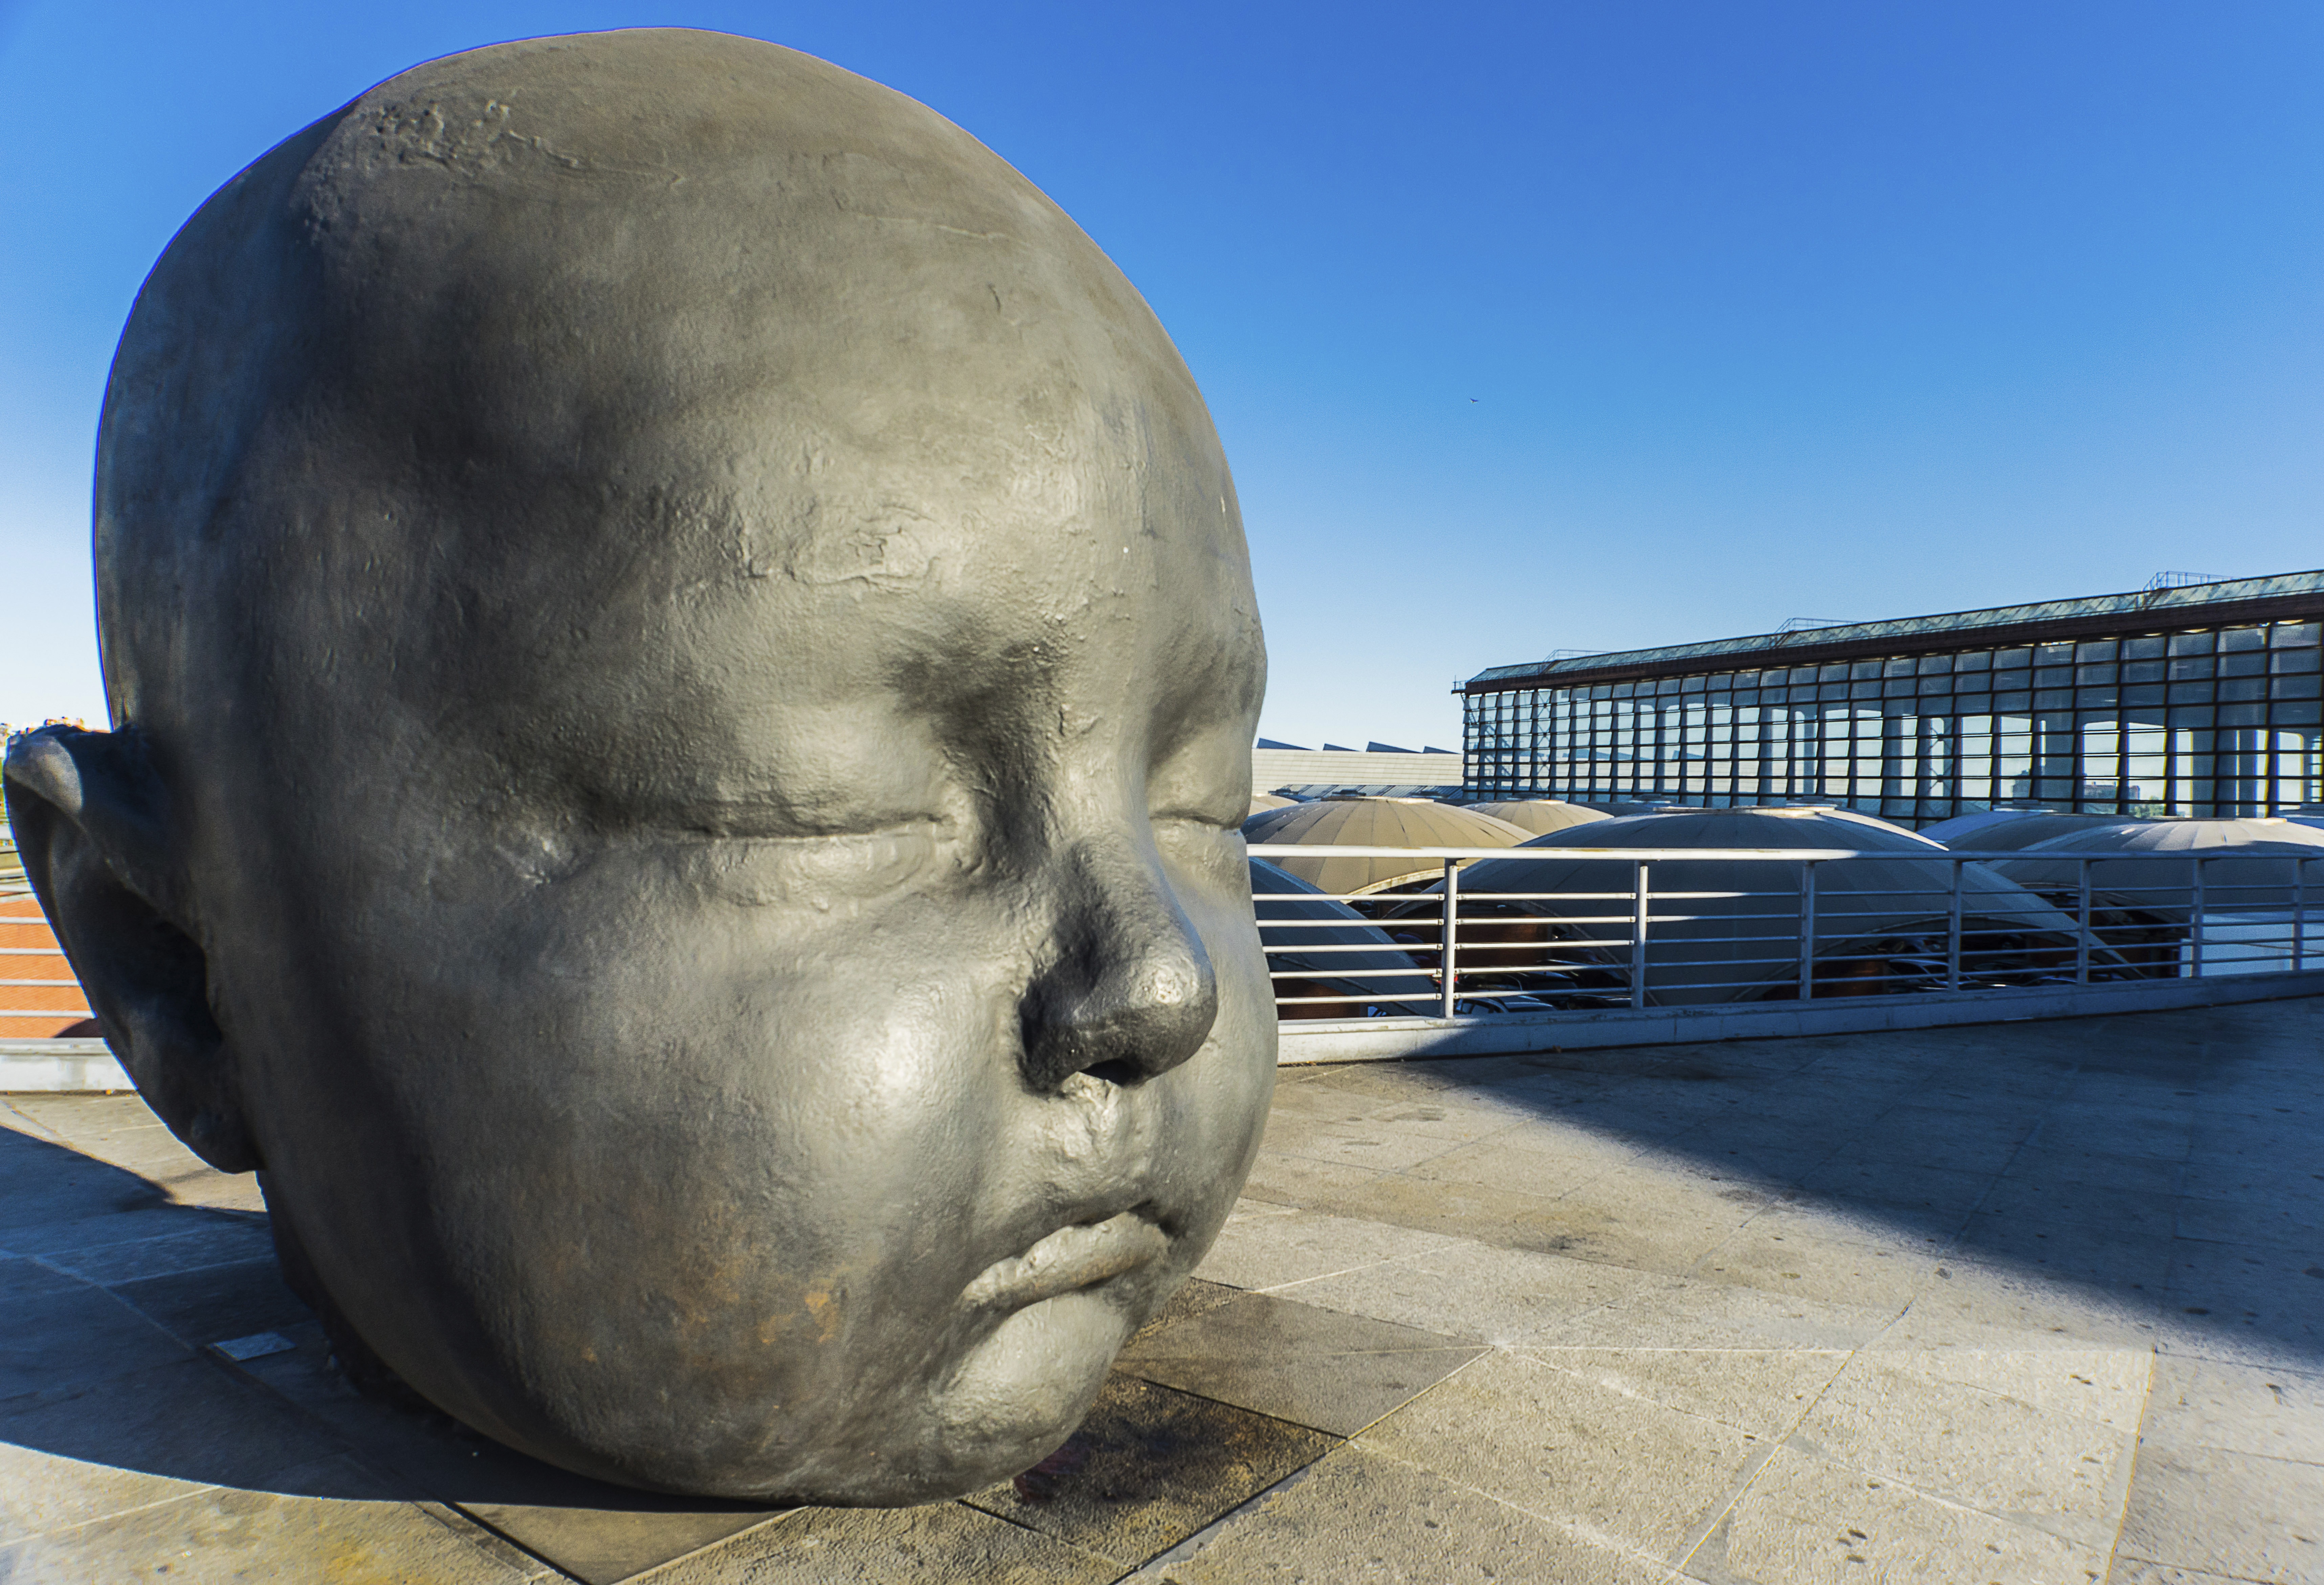
night, monument, statue, relax, child, blue, baby, face, sculpture, art, sleep, temple, madrid, head, bronze, lactation, breastfeeding, asleep, ancient history